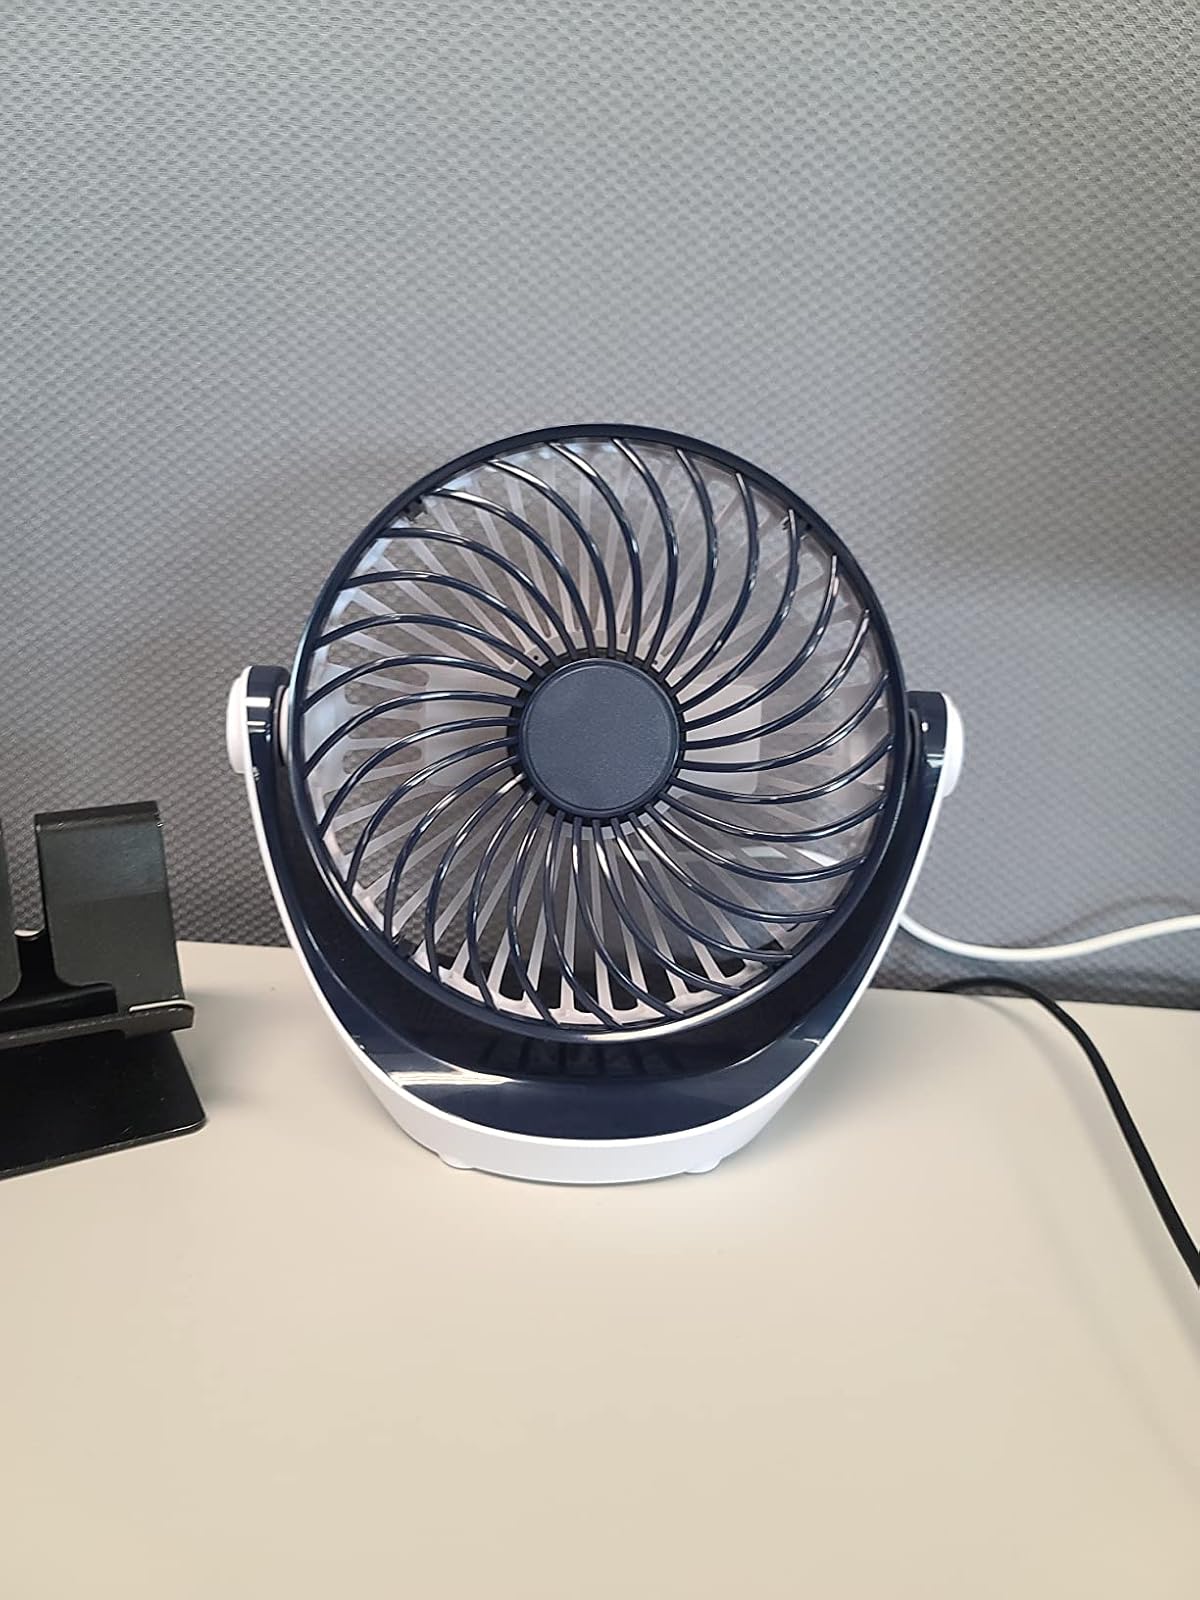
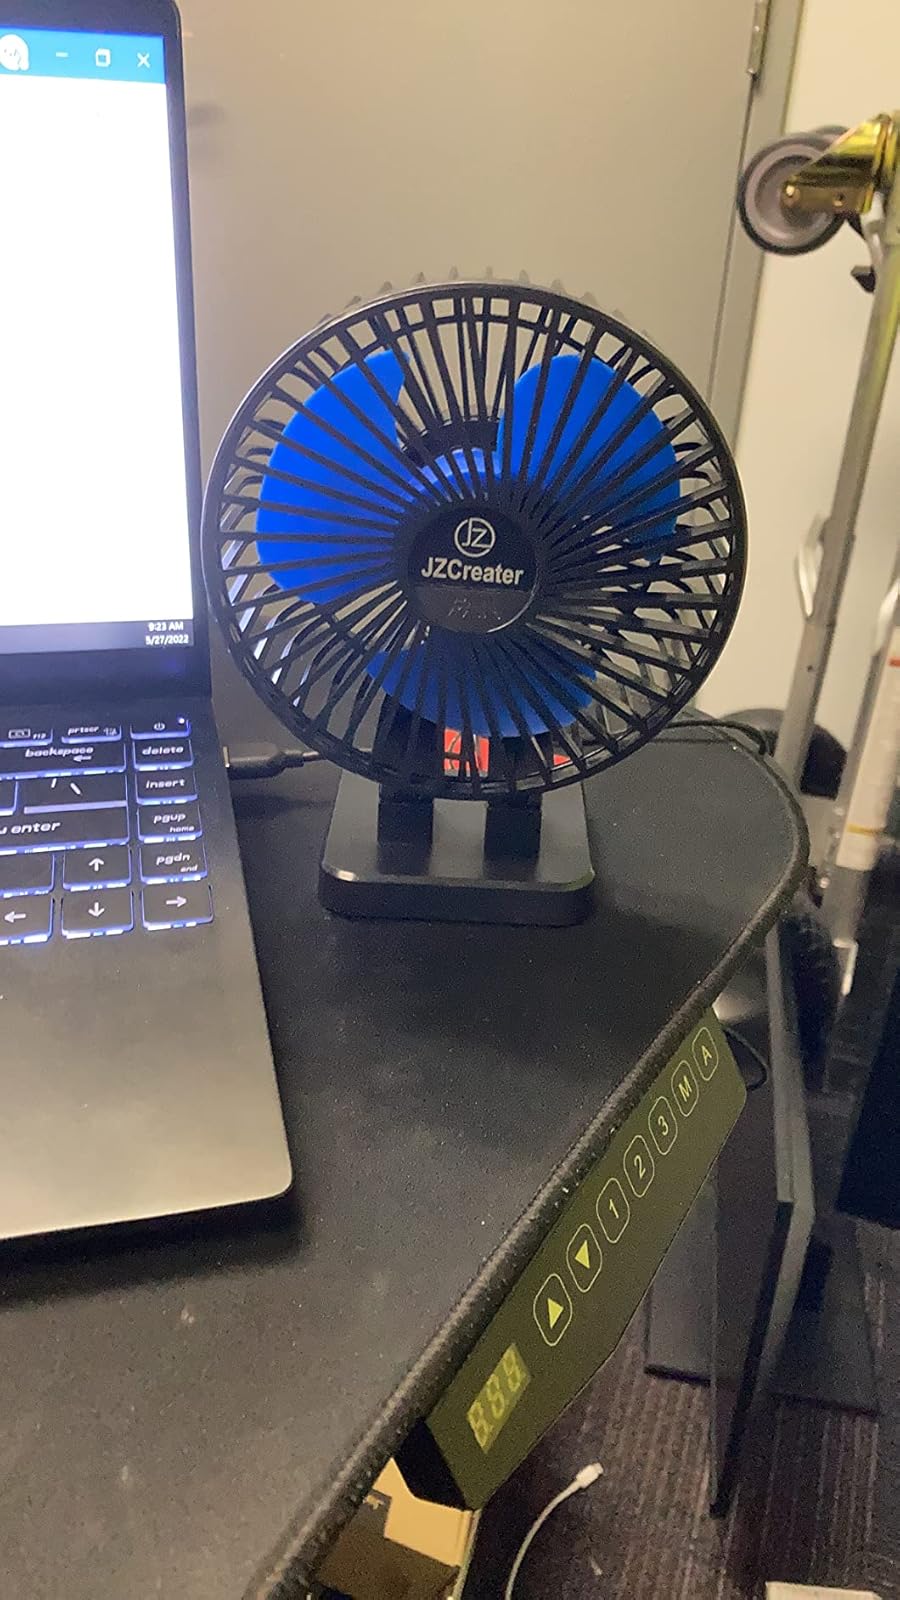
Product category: fan
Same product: no